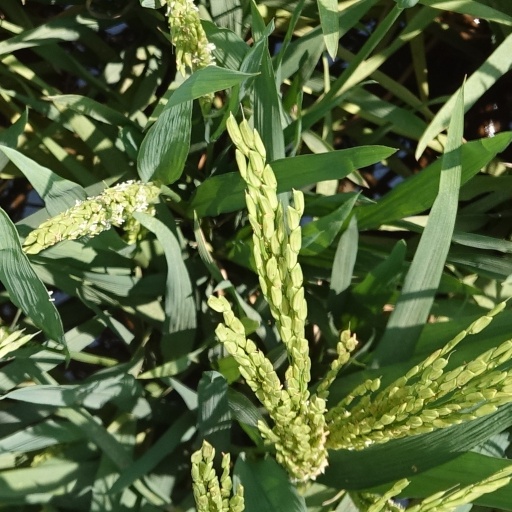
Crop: rice